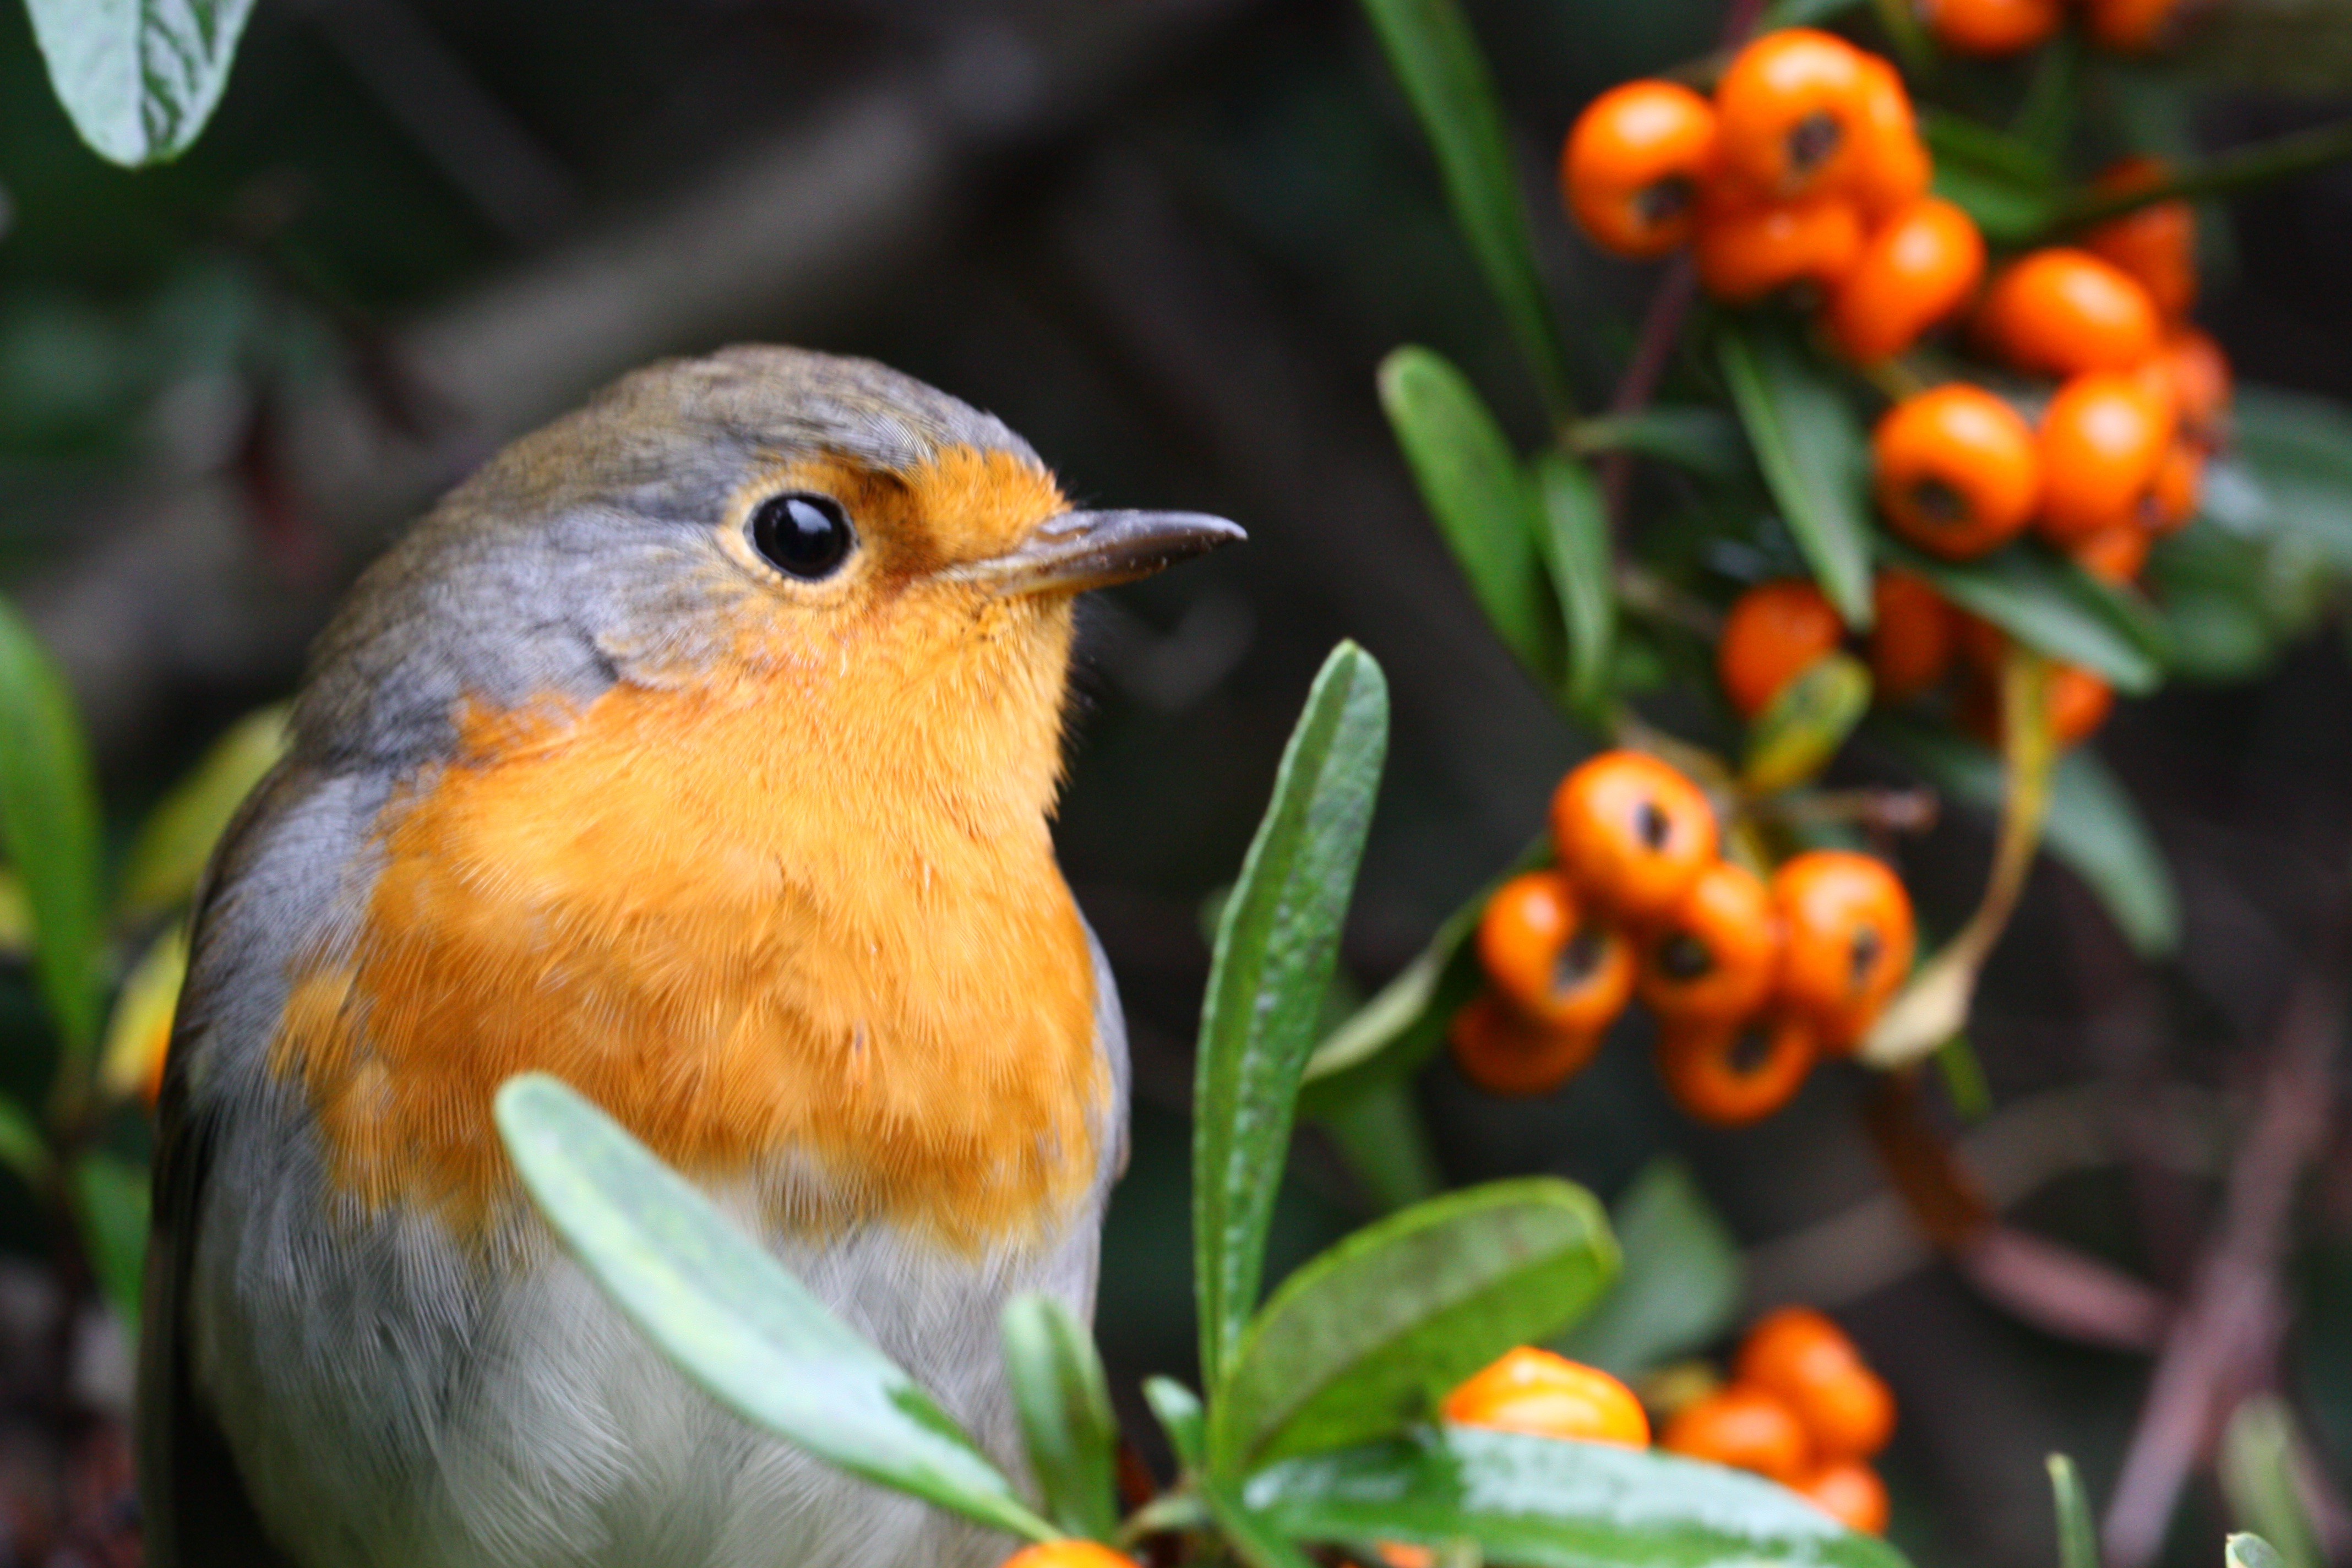
nature, bird, flower, wildlife, beak, flora, robin, fauna, vertebrate, old world flycatcher, perching bird, european robin